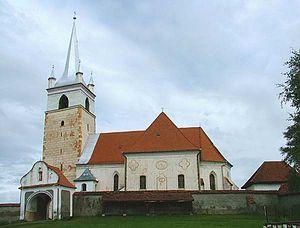
Racu est une commune roumaine du județ de Harghita, dans la région historique de Transylvanie. Elle est composée des deux villages suivants: